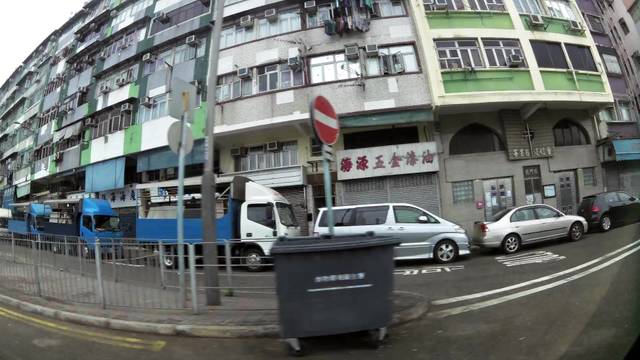
Region: China
Coordinates: 22.303, 114.226